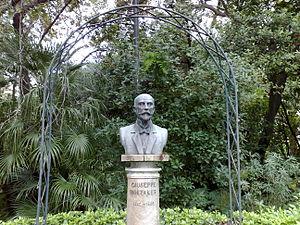
Joseph Isaac Spadafora Whitaker est un ornithologue, archéologue et sportif anglo-sicilien. Il est surtout connu pour ses travaux sur les oiseaux de Tunisie et pour s'être impliqué dans la fondation du club de football sicilien U.S. Città di Palermo. Son nom reste en outre attaché au site archéologique de Motyé et au musée de ce dernier.